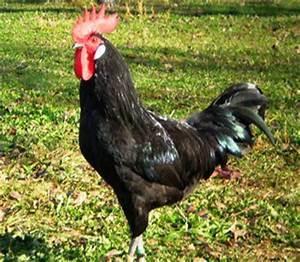
chicken